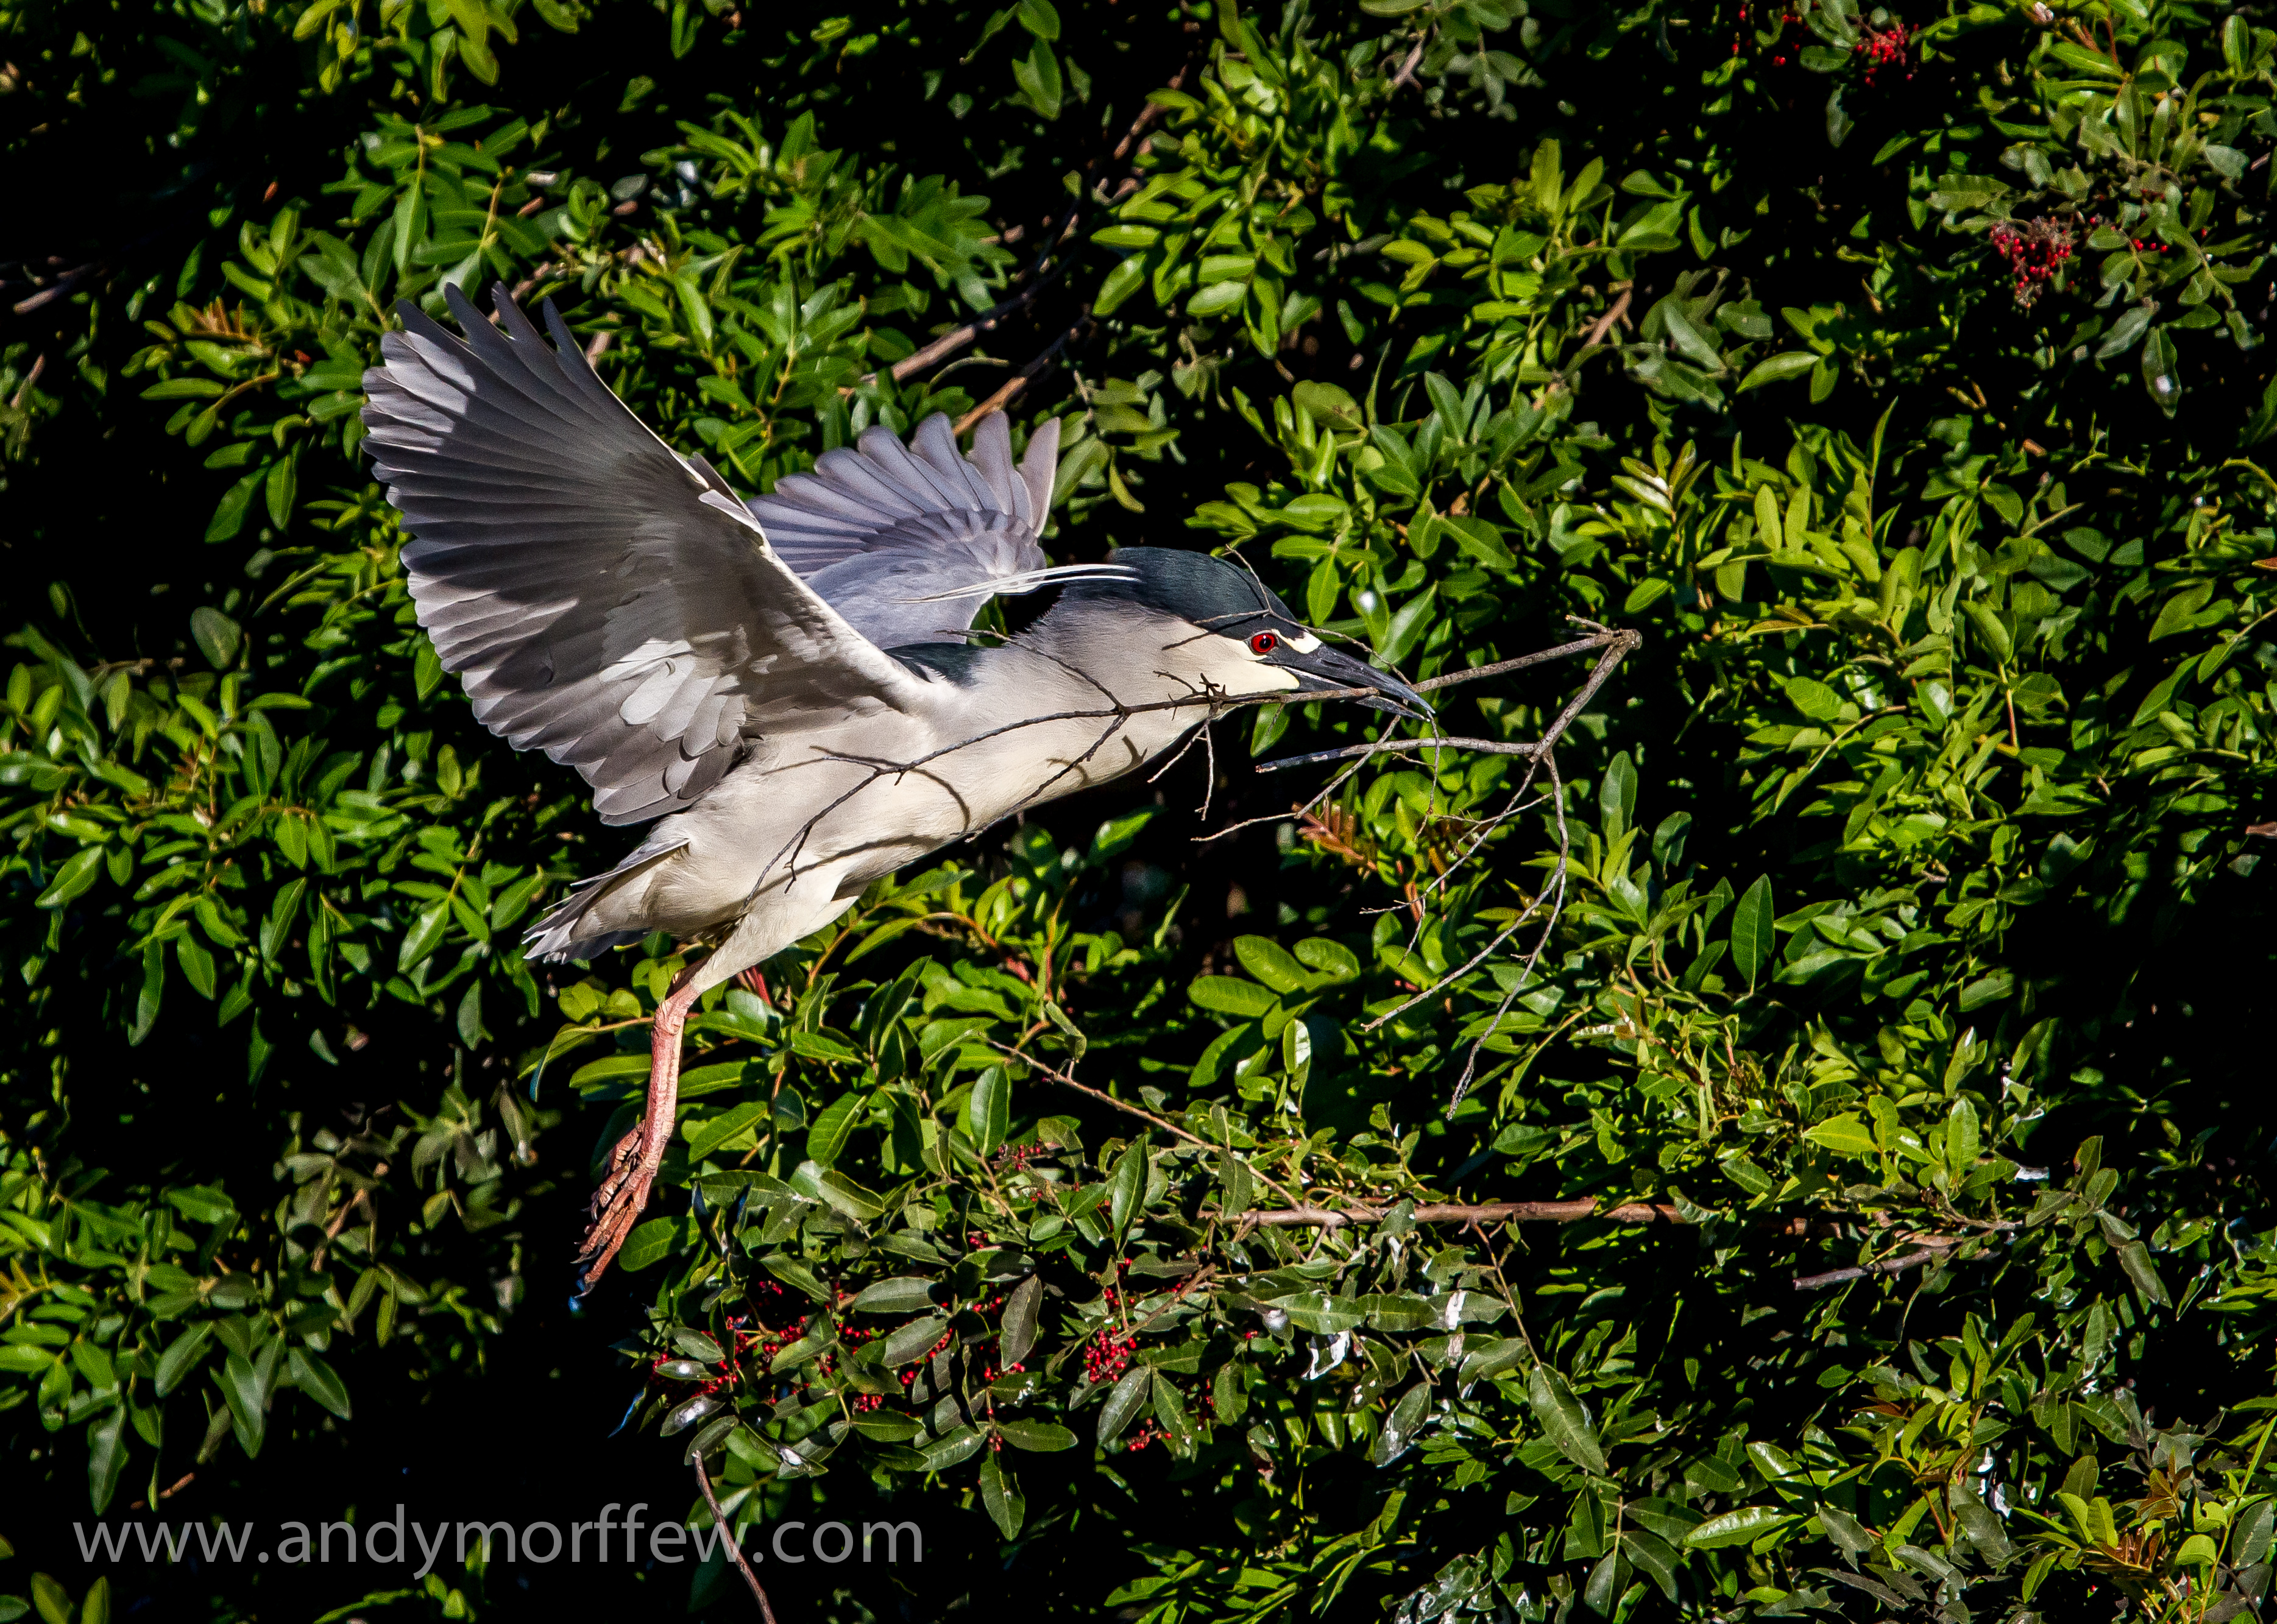
branch, bird, wing, wildlife, jungle, fauna, vertebrate, heron, blackcrownednightheron, florida, inflight, bif, andymorffew, morffew, venicerookery, nesting, perching bird